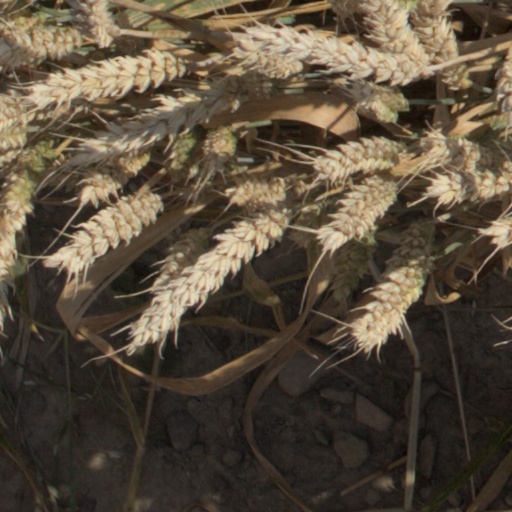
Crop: wheat